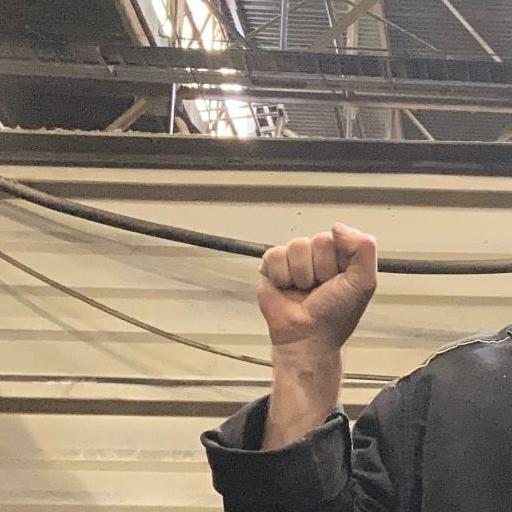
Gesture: fist